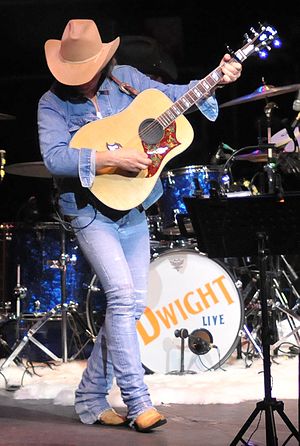
Dwight Yoakam
Dwight Yoakam
Dwight David Yoakam er en amerikansk countrymusiker, sangskriver og skuespiller. Hans karriere startede tidlig i 1980'erne, og han har siden den gang udgivet over 20 album, og medvirket i adskillige serier/film.